Endicott-Johnson Medical Clinic

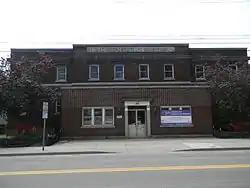
May 2017

Endicott-Johnson Medical Clinic, also known as the Wilson Hospital Annex, is a historic hospital building located at Binghamton, Broome County, New York. It was built in 1928 by the Endicott Johnson Corporation as a part of its "Square Deal" program. It is a two-story, T-shaped steel frame building with a flat roof, clad in red brick. It has a projecting central section that is four bays wide and a one-story enclosed portico. It was sold in 1946 to the Wilson Memorial Hospital and used as an annex. In 1967, it was purchased by New York State for use as a day care center for the Binghamton Psychiatric Center.